The Land (study)

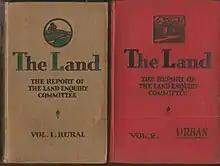
The two volumes of the report

The Land was the report of the Land Enquiry Committee set up by David Lloyd George. It argued that poverty would be reduced by increasing the number of small landownings which farmers had.